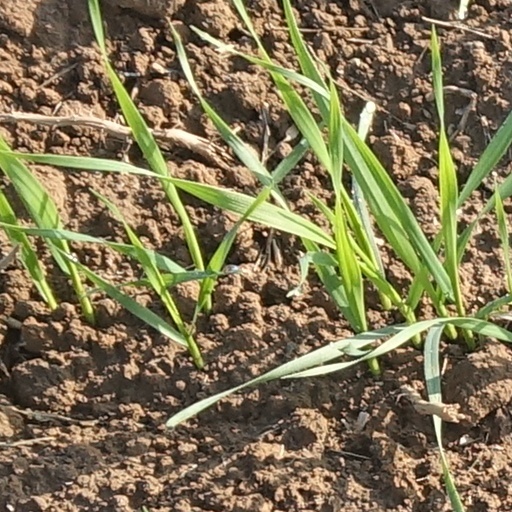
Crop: wheat